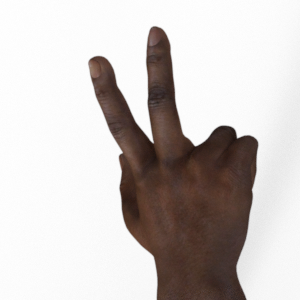
Label: scissors